Claudio Cassinelli

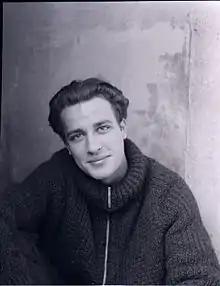
Cassinelli portraying Paolo Monti in 1965

Claudio Cassinelli (13 September 1938 – 13 July 1985) was an Italian film, stage and television actor.